Bransford Spring Pumphouse

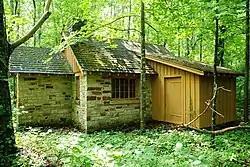

The Bransford Spring Pumphouse, in Mammoth Cave National Park, in Mammoth Cave, Kentucky, was built in 1939. It was listed on the National Register of Historic Places in 1991. The listing included two contributing structures (the pumphouse and a cistern) and a contributing site (the spring).